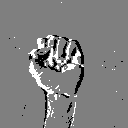
ASL letter: s